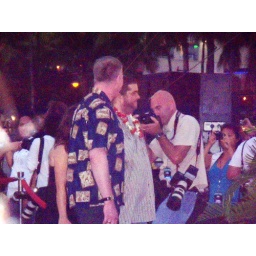
Jorge Garcia (Hurley) and a guy in a blue aloha shirt